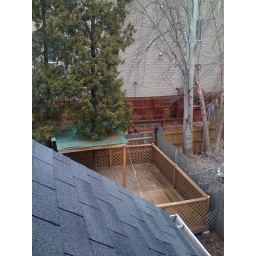
View of &amp;quot;Gazebo&amp;quot; in back yard from 2nd floor kitchen